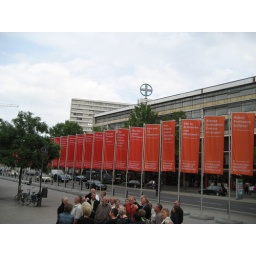
Walking around Europa Center in front of the Kaiser-Wilhelm-Gedachtniskirche. Bayer office building in the back ground.